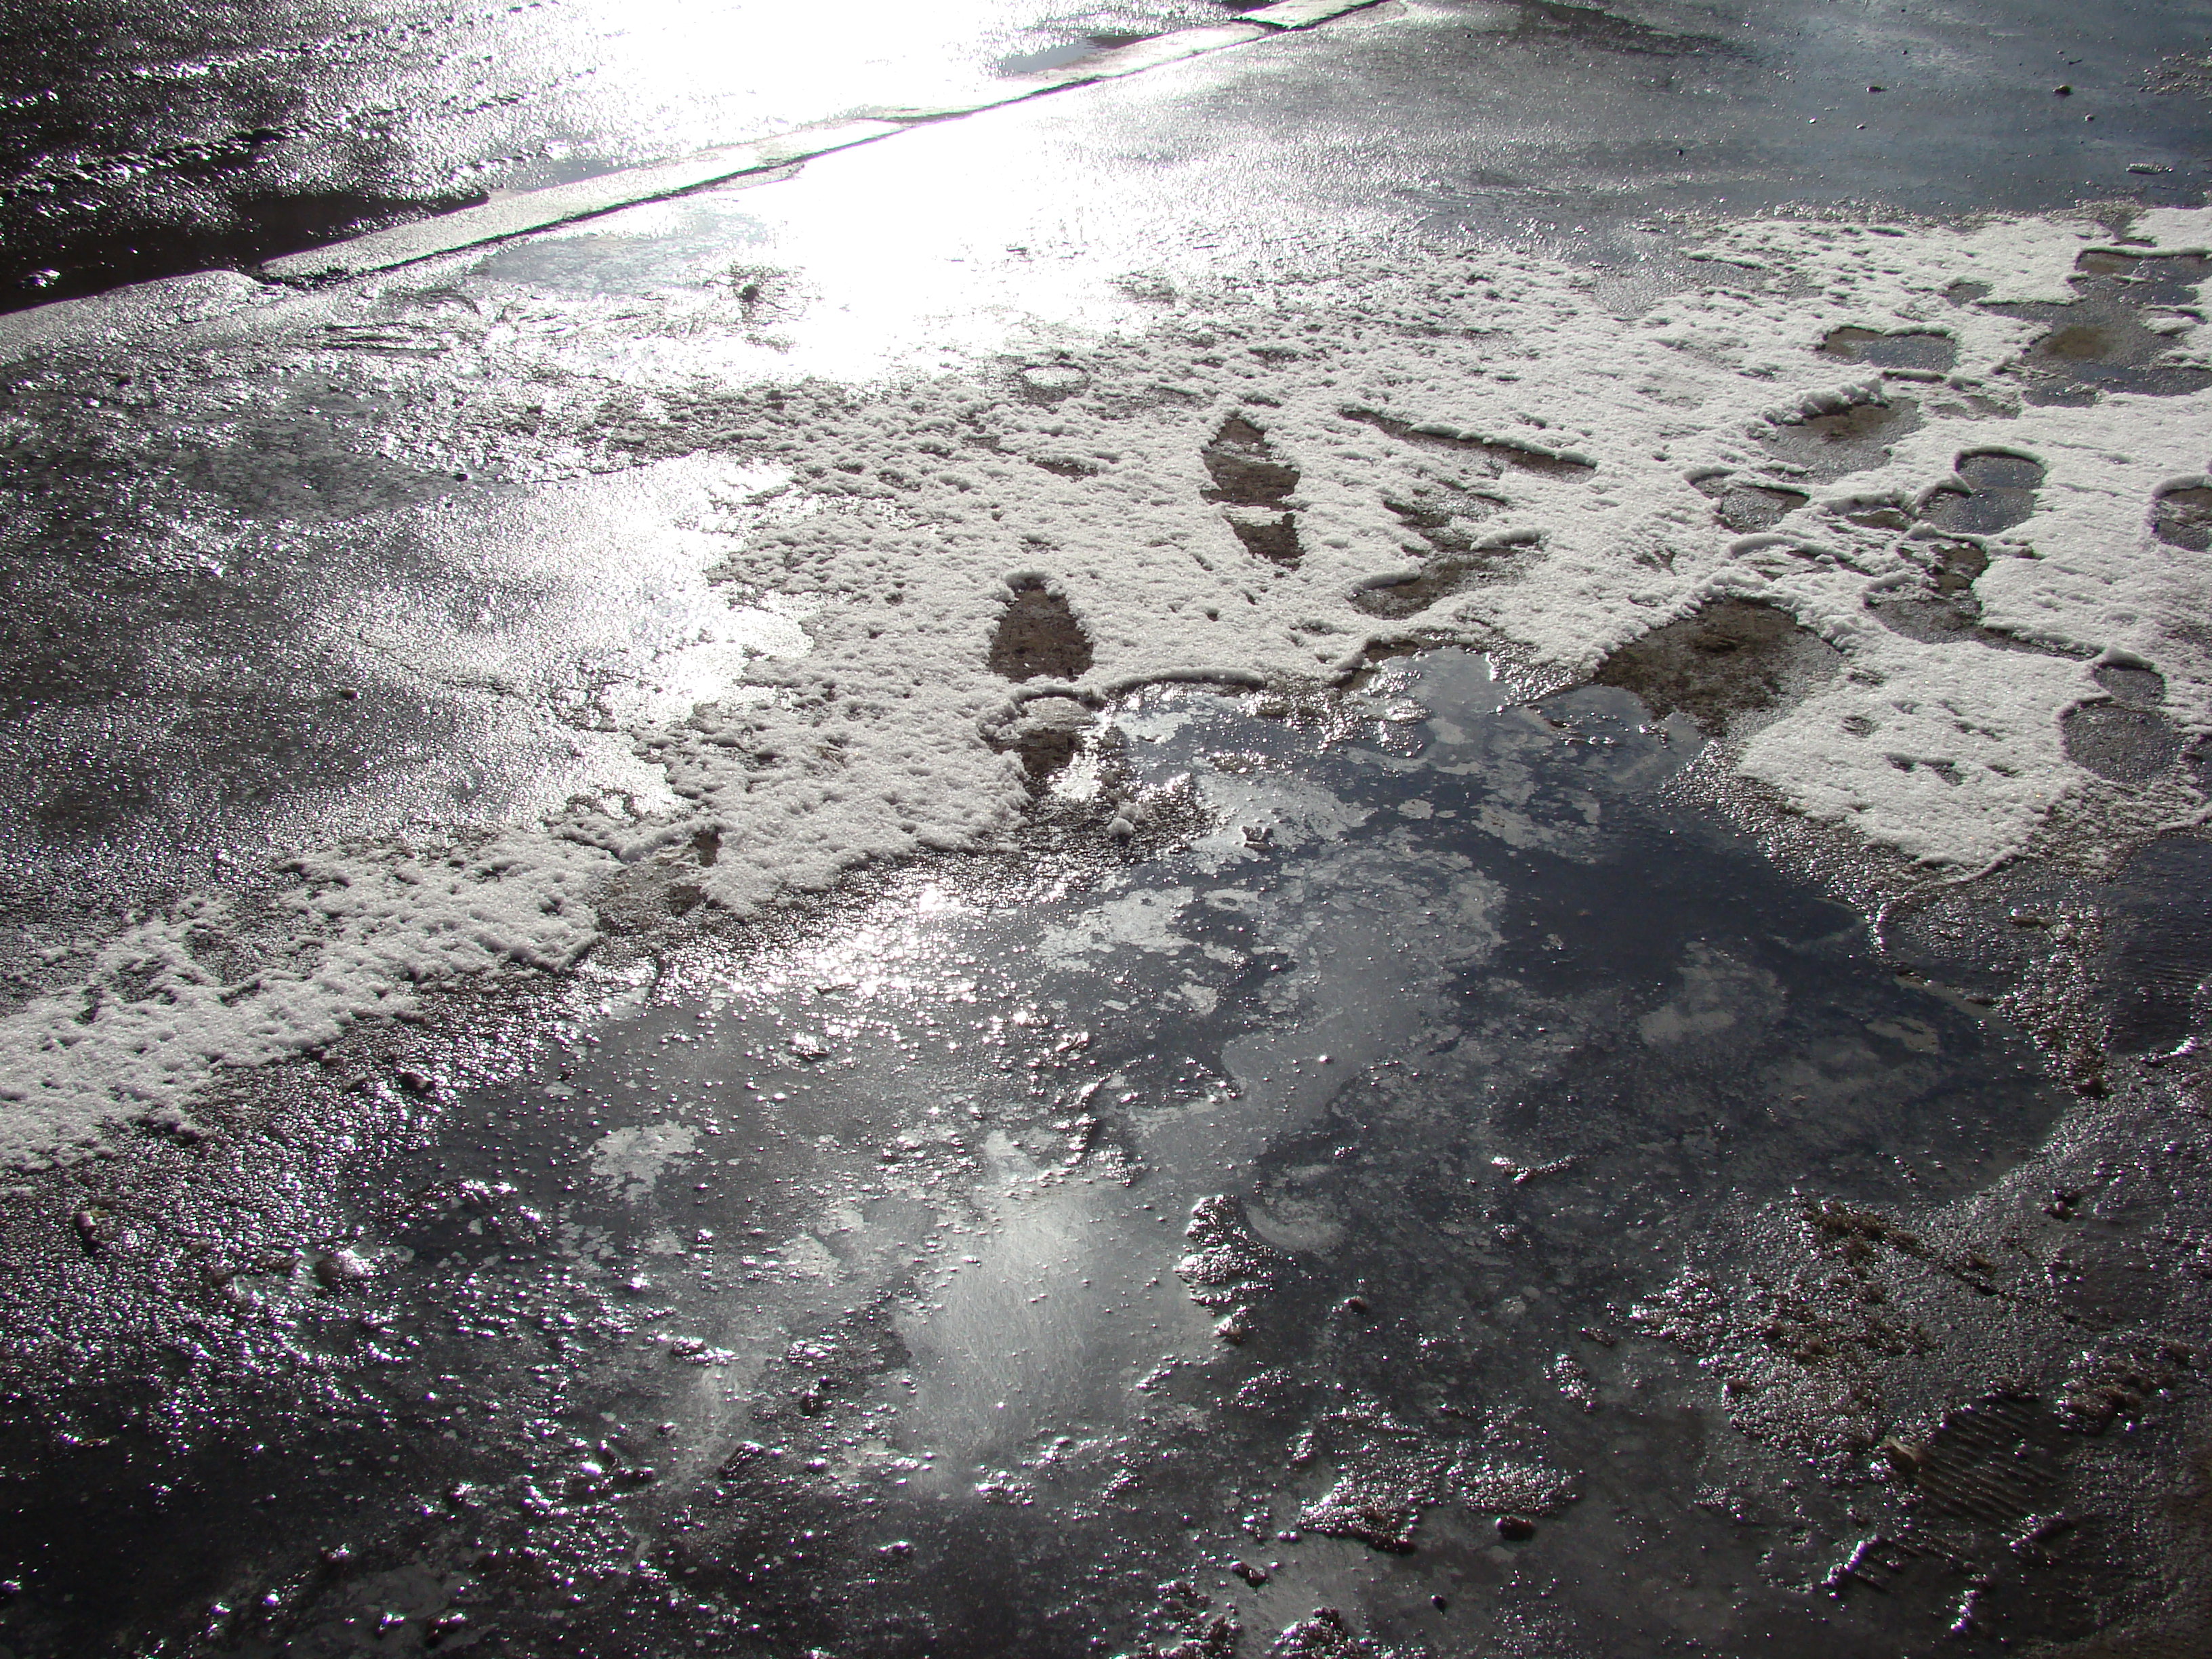
sea, water, winter, wave, city, ice, reflection, geology, sony, moscow, russia, moskau, moscou, dsc, h9, dsch9, aerial photography